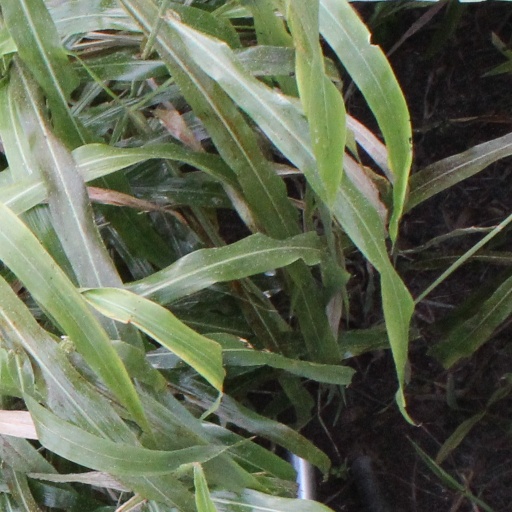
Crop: sorghum